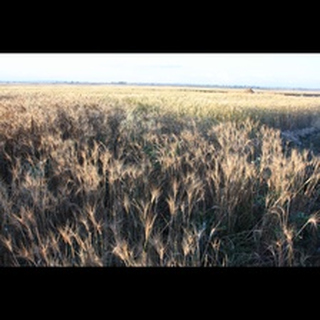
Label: wheat_black_rust